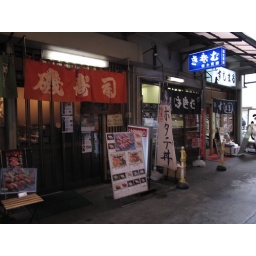
restaurants in the fish market